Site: brandenburg
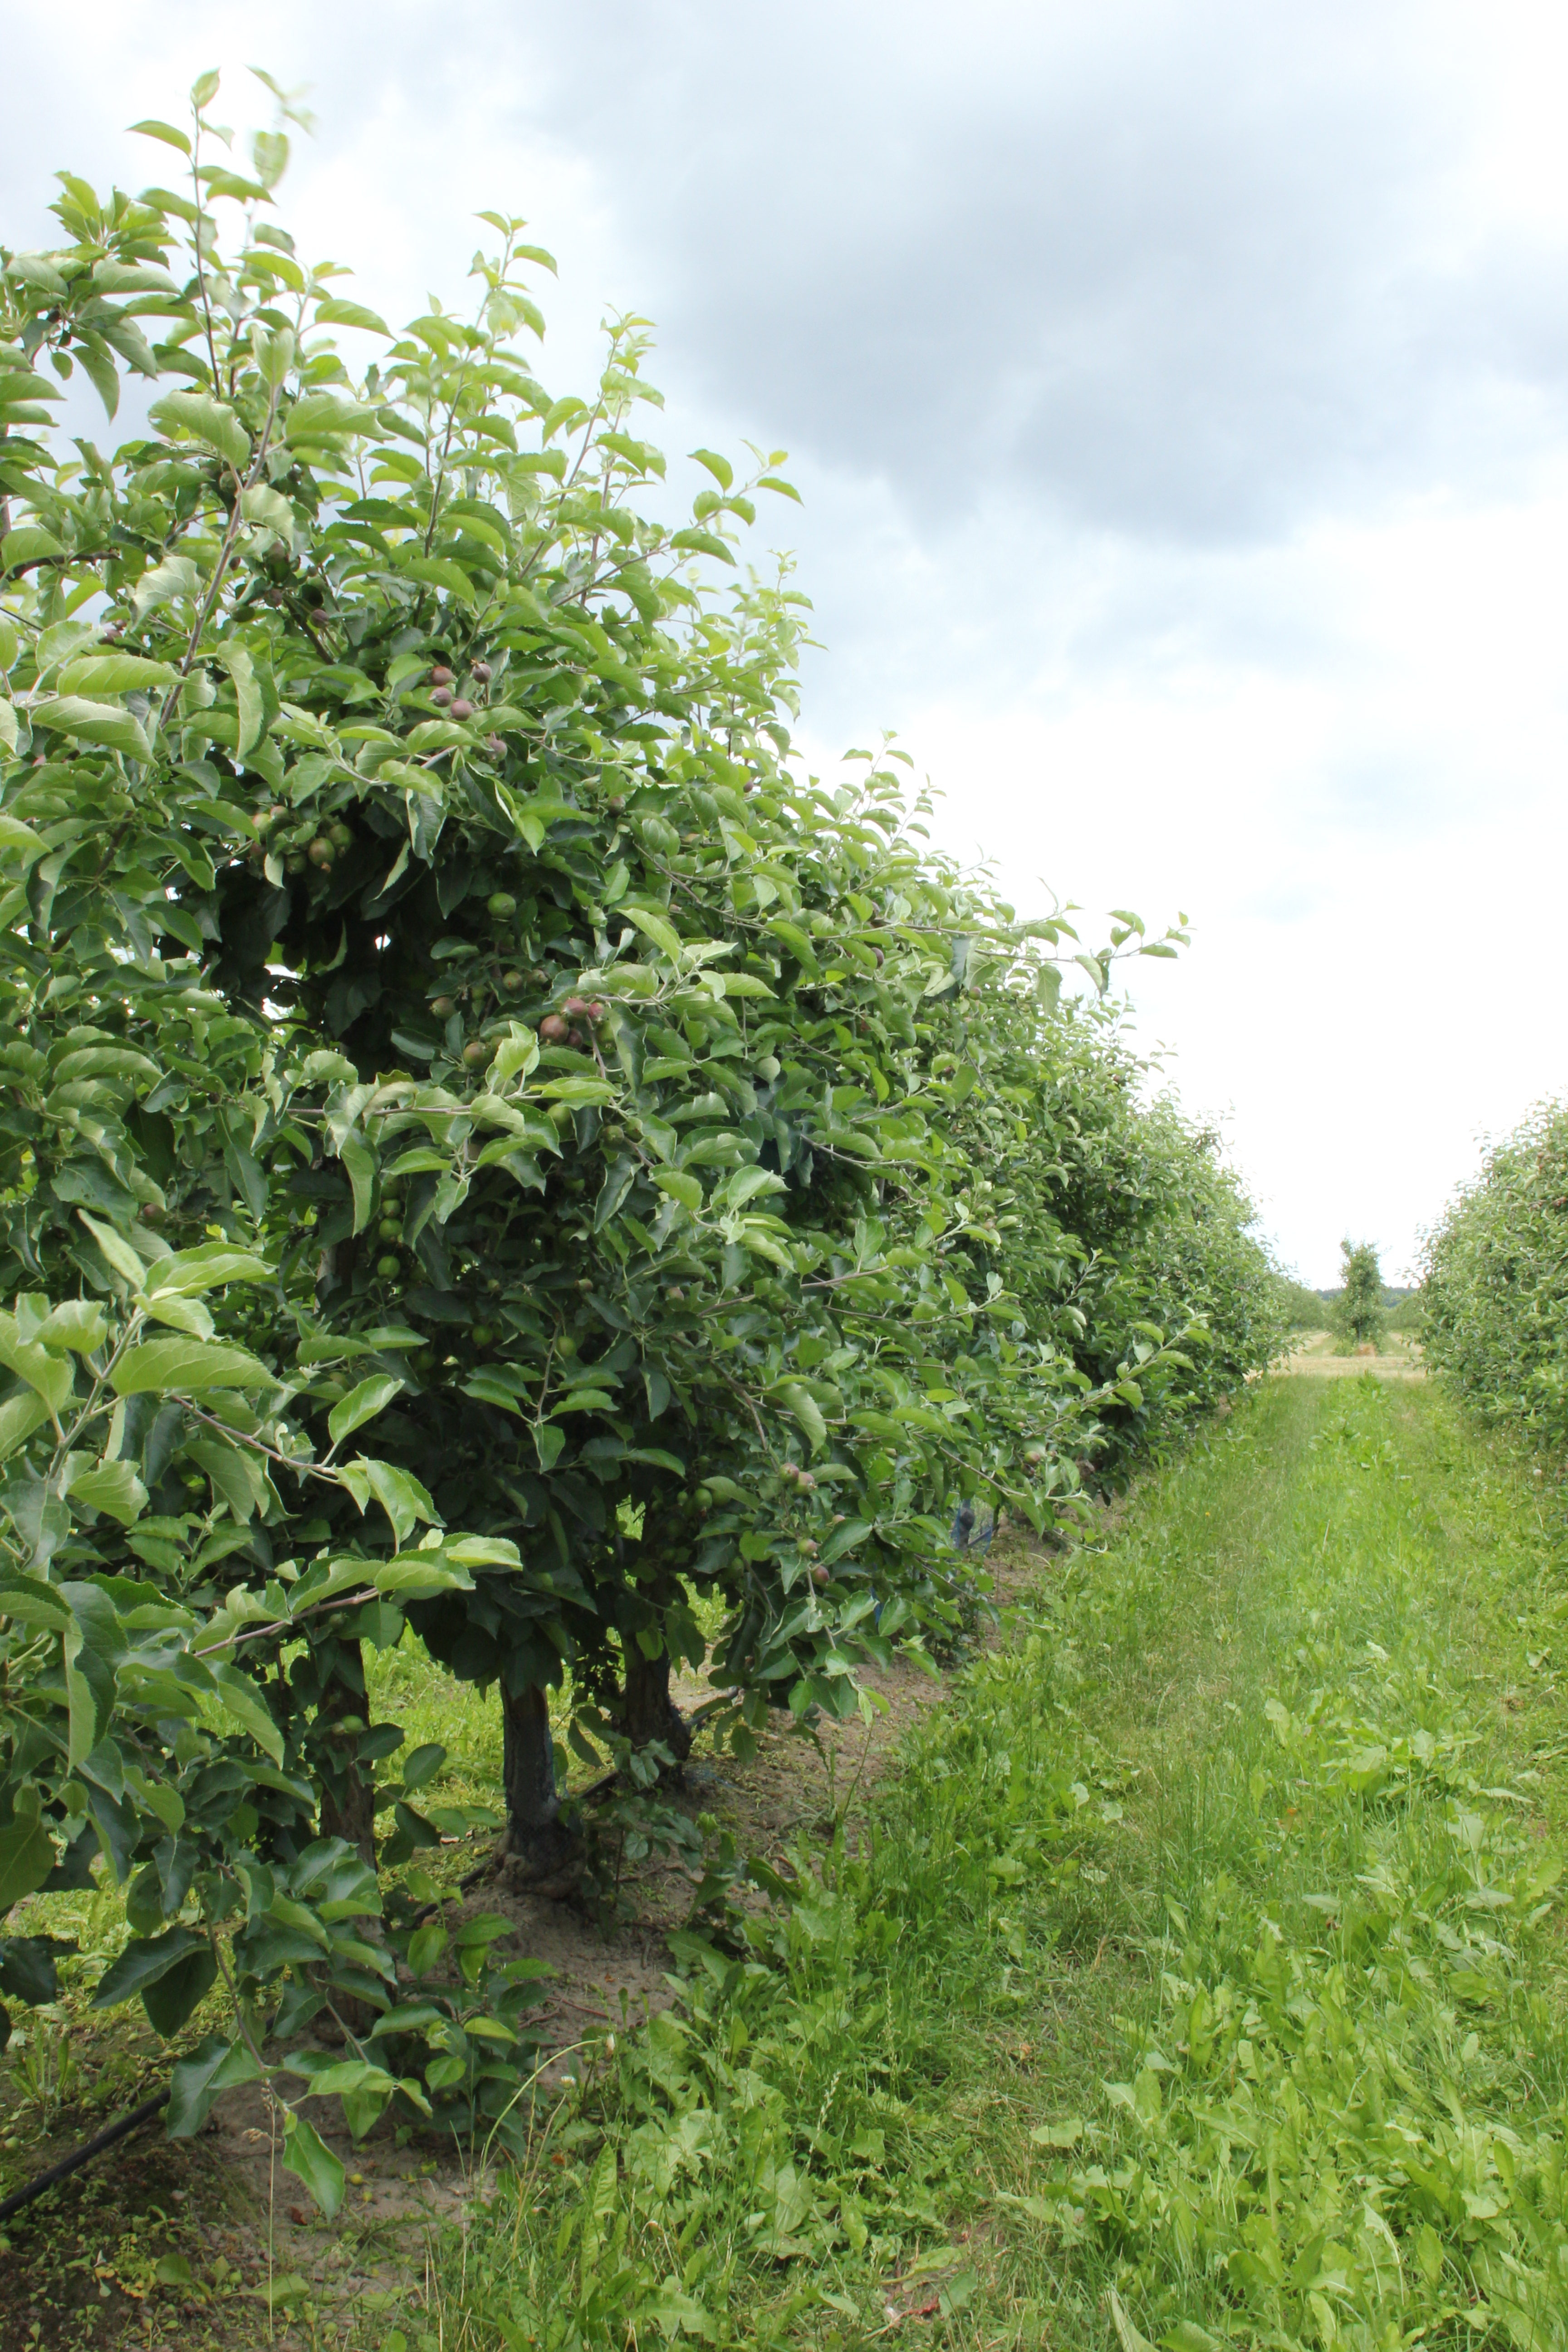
Growth stage (BBCH 73): Development of fruit